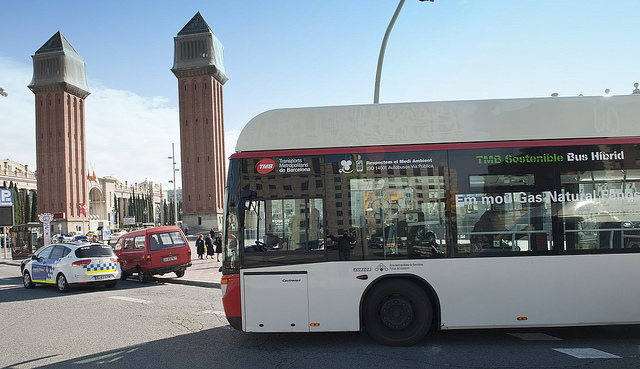
A red and white bus is turning at an intersection.

A bus with advertising on the side on a city street

A public transportation bus is driving through traffic.

The public bus is transporting people down the busy streets of the city.

The city bus is on the street with other cars.